Simara Airport

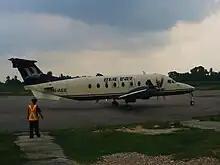
A Buddha Air Beechcraft 1900D at the airport.

Simara Airport is a domestic airport located in Jitpur Simara serving Bara District, a district in Madhesh Province in Nepal. It also serves Birgunj, Nepal's fifth biggest city.